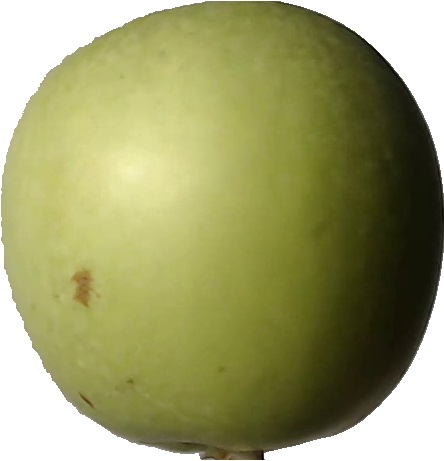
Label: apple_granny_smith_1